Mockingbird (Game of Thrones)

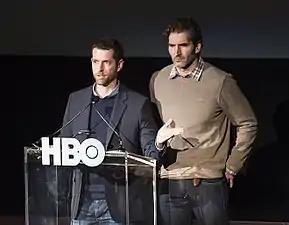
The episode was written by series co-creators David Benioff and D. B. Weiss.

"Mockingbird" adapts part of material from "A Storm of Swords", chapters 65, 66 and 80 (Arya XII, Tyrion IX & Sansa VII). It also adapts chapter 20 (Brienne IV) from "A Feast for Crows" as well as chapter 2 (Daenerys I) from "A Dance with Dragons". Additional material comes from Sansa II of "A Game of Thrones", Tyrion V of "A Storm of Swords" and Daenerys VI of "A Dance With Dragons".